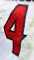
Number: 4